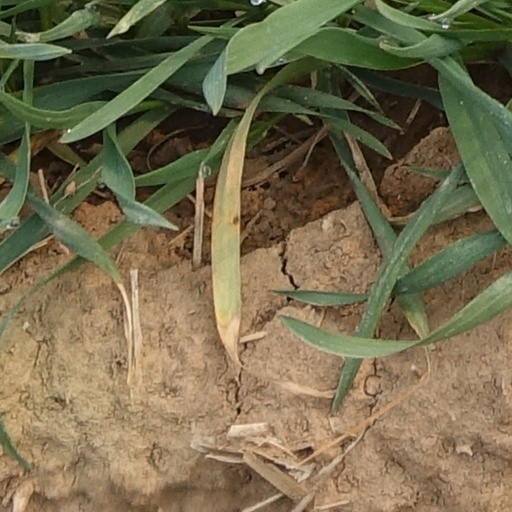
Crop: wheat